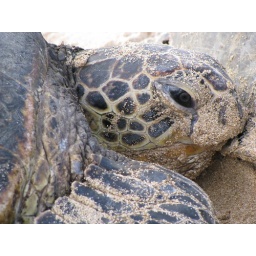
A green sea turtle &lt;i&gt;(Chelonia mydas)&lt;/i&gt; at Laniakea Beach in Haleiwa. Oahu, Hawaii.